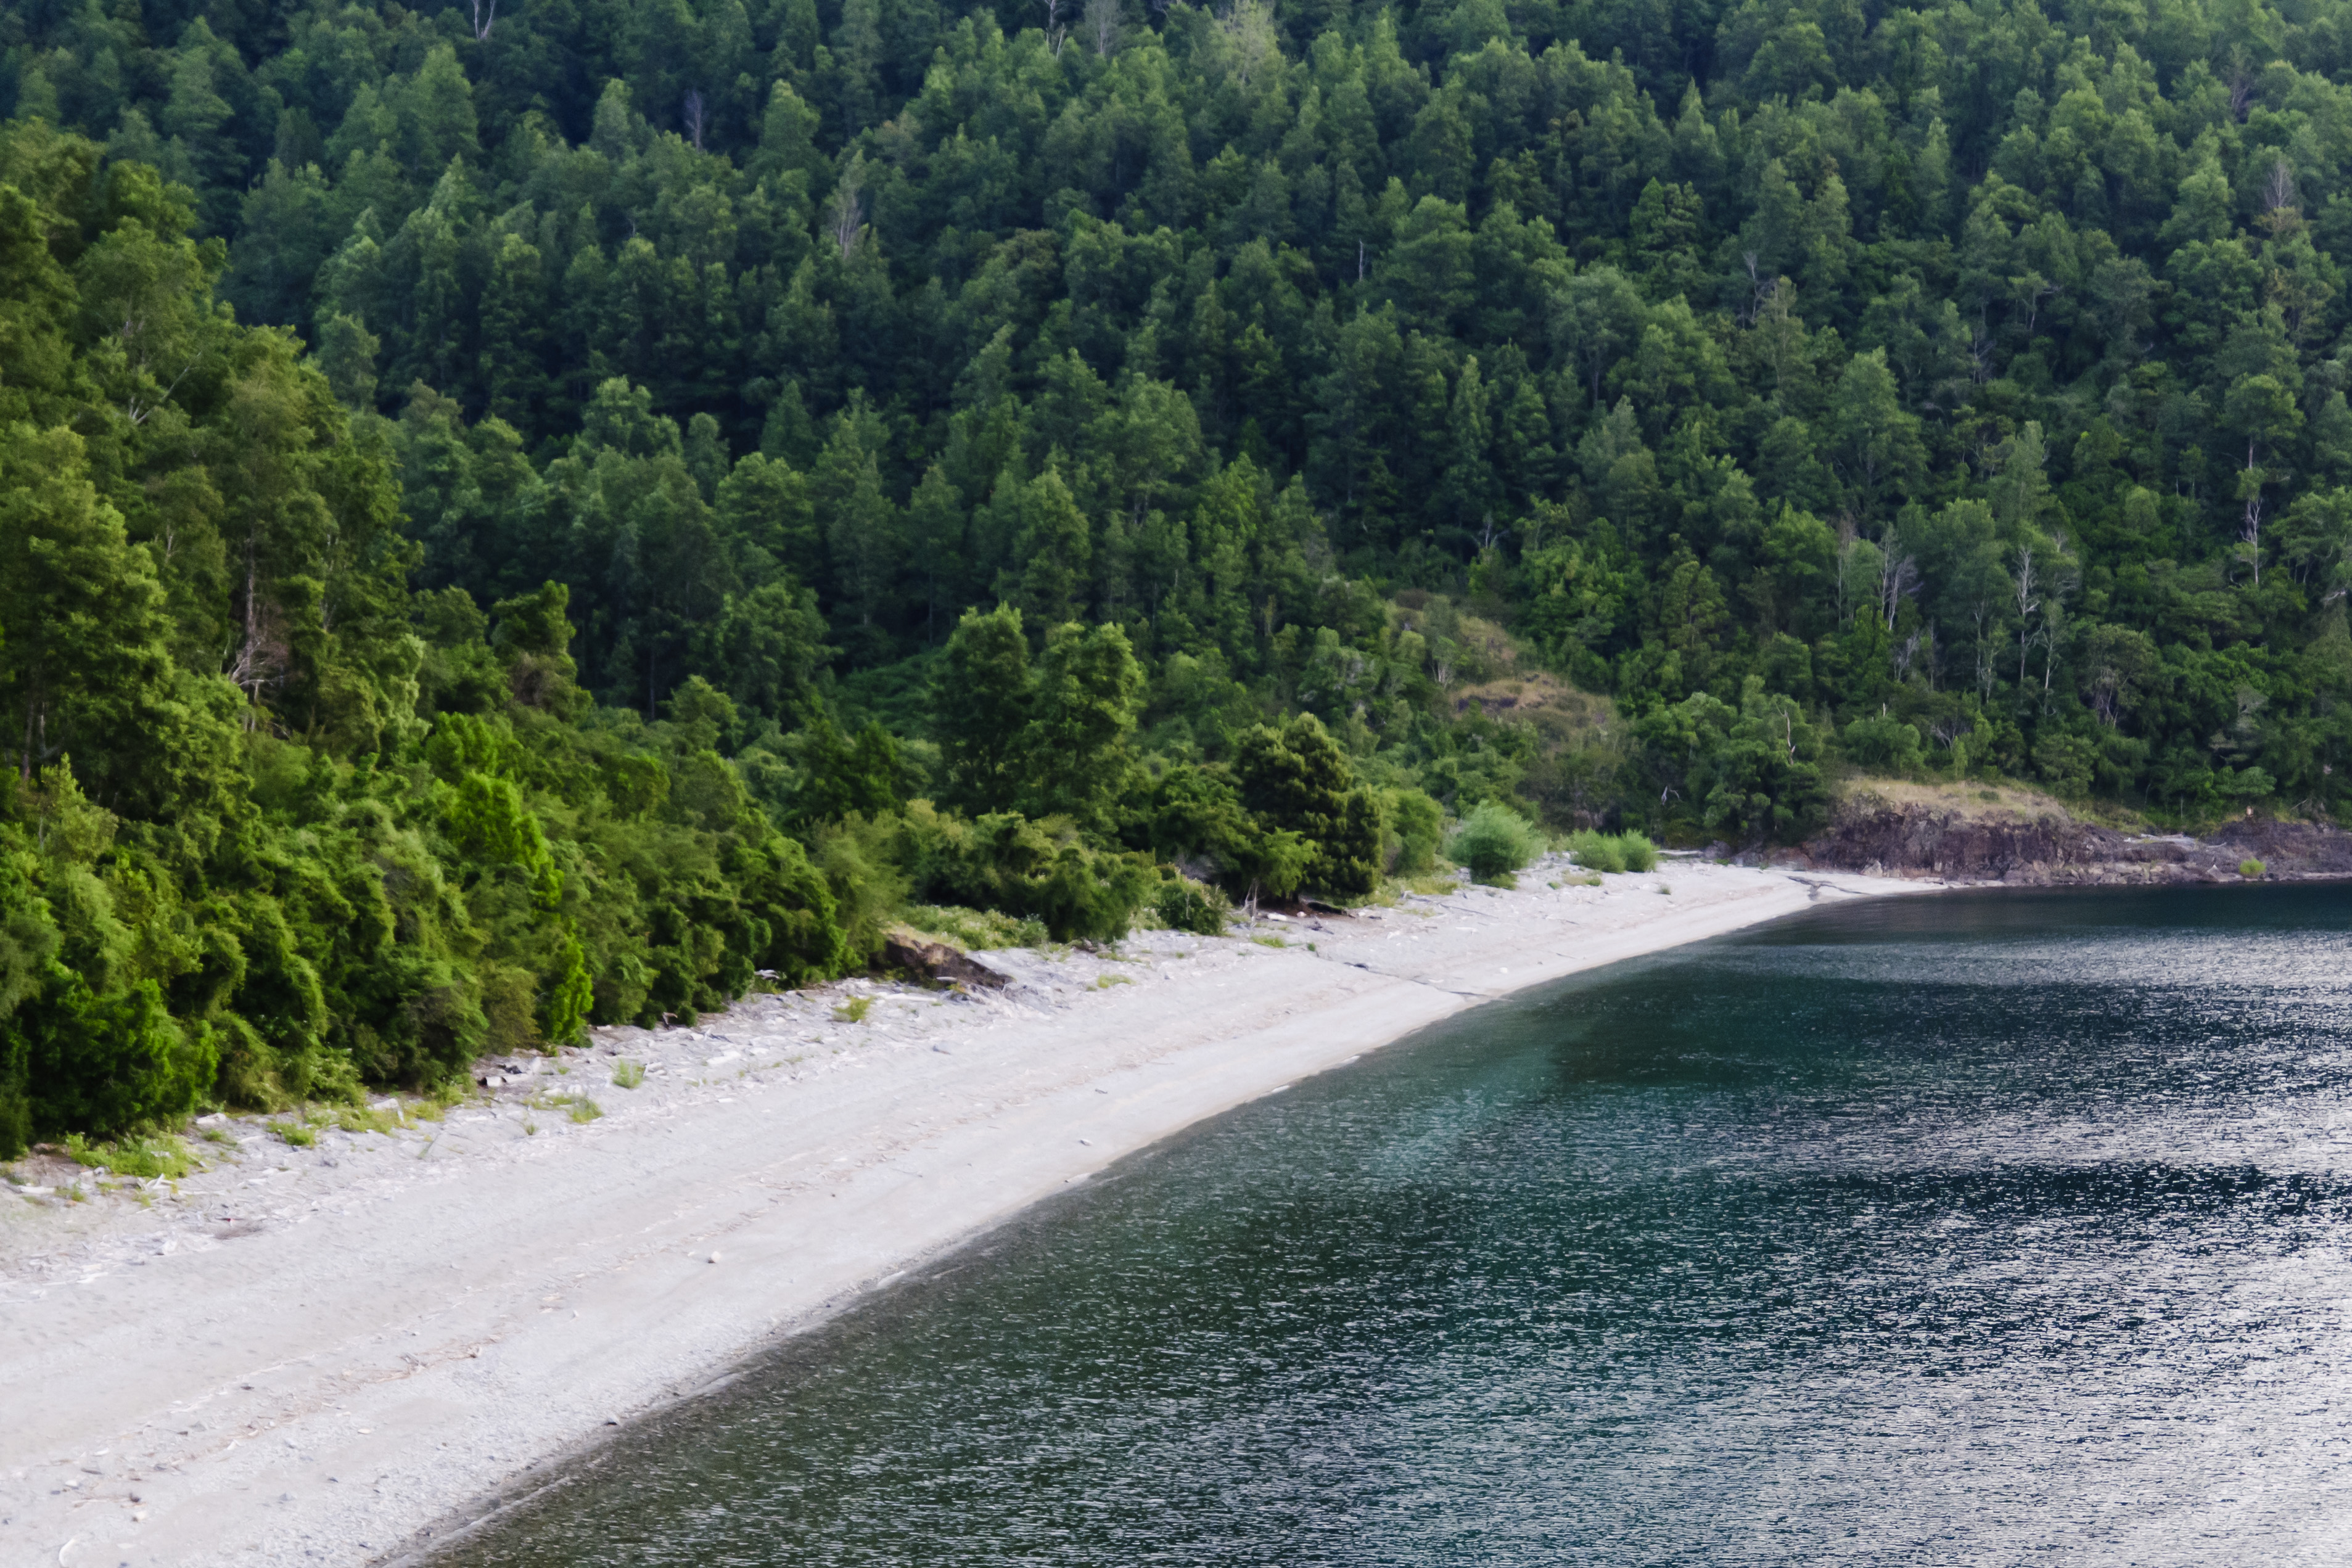
coast, forest, river, rapid, reservoir, nikon, chile, habitat, ecosystem, d300, landform, natural environment, geographical feature